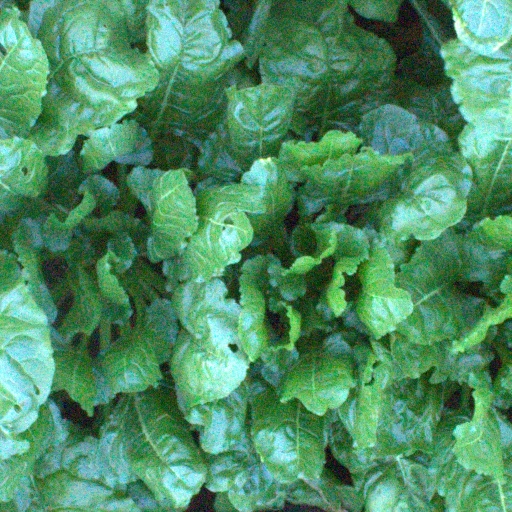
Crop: sugar beet